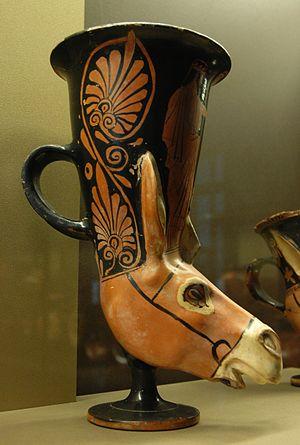
Rhyton plastique en forme de tête d'âne représentant Dionysos et une ménade. Provenance
L'Âne commun, appelé plus communément « Âne », est une espèce de mammifères herbivores et ongulés appartenant à la famille des équidés. Souvent comparé au cheval, l'âne a des caractéristiques morphologiques propres qui le différencient clairement de son cousin, ses longues oreilles étant son attribut le plus facilement identifiable. Ces dernières lui offrent une ouïe particulièrement fine, et qui, complétée par un large champ de vision et un odorat fort développé, lui permettent une bonne perception du monde qui l'entoure. Baudet est le nom donné au mâle reproducteur. Les femelles, appelées ânesses, mettent bas après douze mois de gestation un petit nommé ânon. Celui-ci peut se lever et courir peu de temps après sa naissance. L'âne peut également s'hybrider avec d'autres équidés, par exemple avec la jument pour donner naissance à un nouvel animal, le mulet.